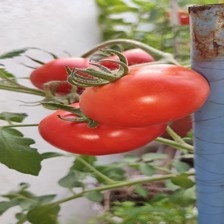
Label: tomato